The Song of Achilles

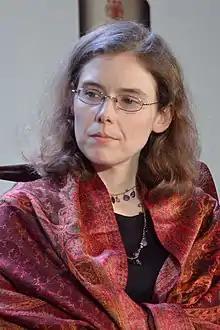
Miller in Kolkata in 2013

Miller developed an interest in the legend of Achilles after her mother read the "Iliad" to her as a child. She found that she was particularly intrigued by Patroclus, a minor character who ultimately has a significant influence on the outcome of the Trojan War. Drawing from this source material, Miller sought to write a story about who Patroclus was and what he meant to Achilles. In addition to the "Iliad", Miller drew inspiration from the writings of Ovid, Virgil, Sophocles, Apollodorus, Euripides, and Aeschylus, as well as accounts of Achilles's childhood friendship with Patroclus and his martial training. On the depiction of Achilles and Patroclus as lovers, Miller reminded: